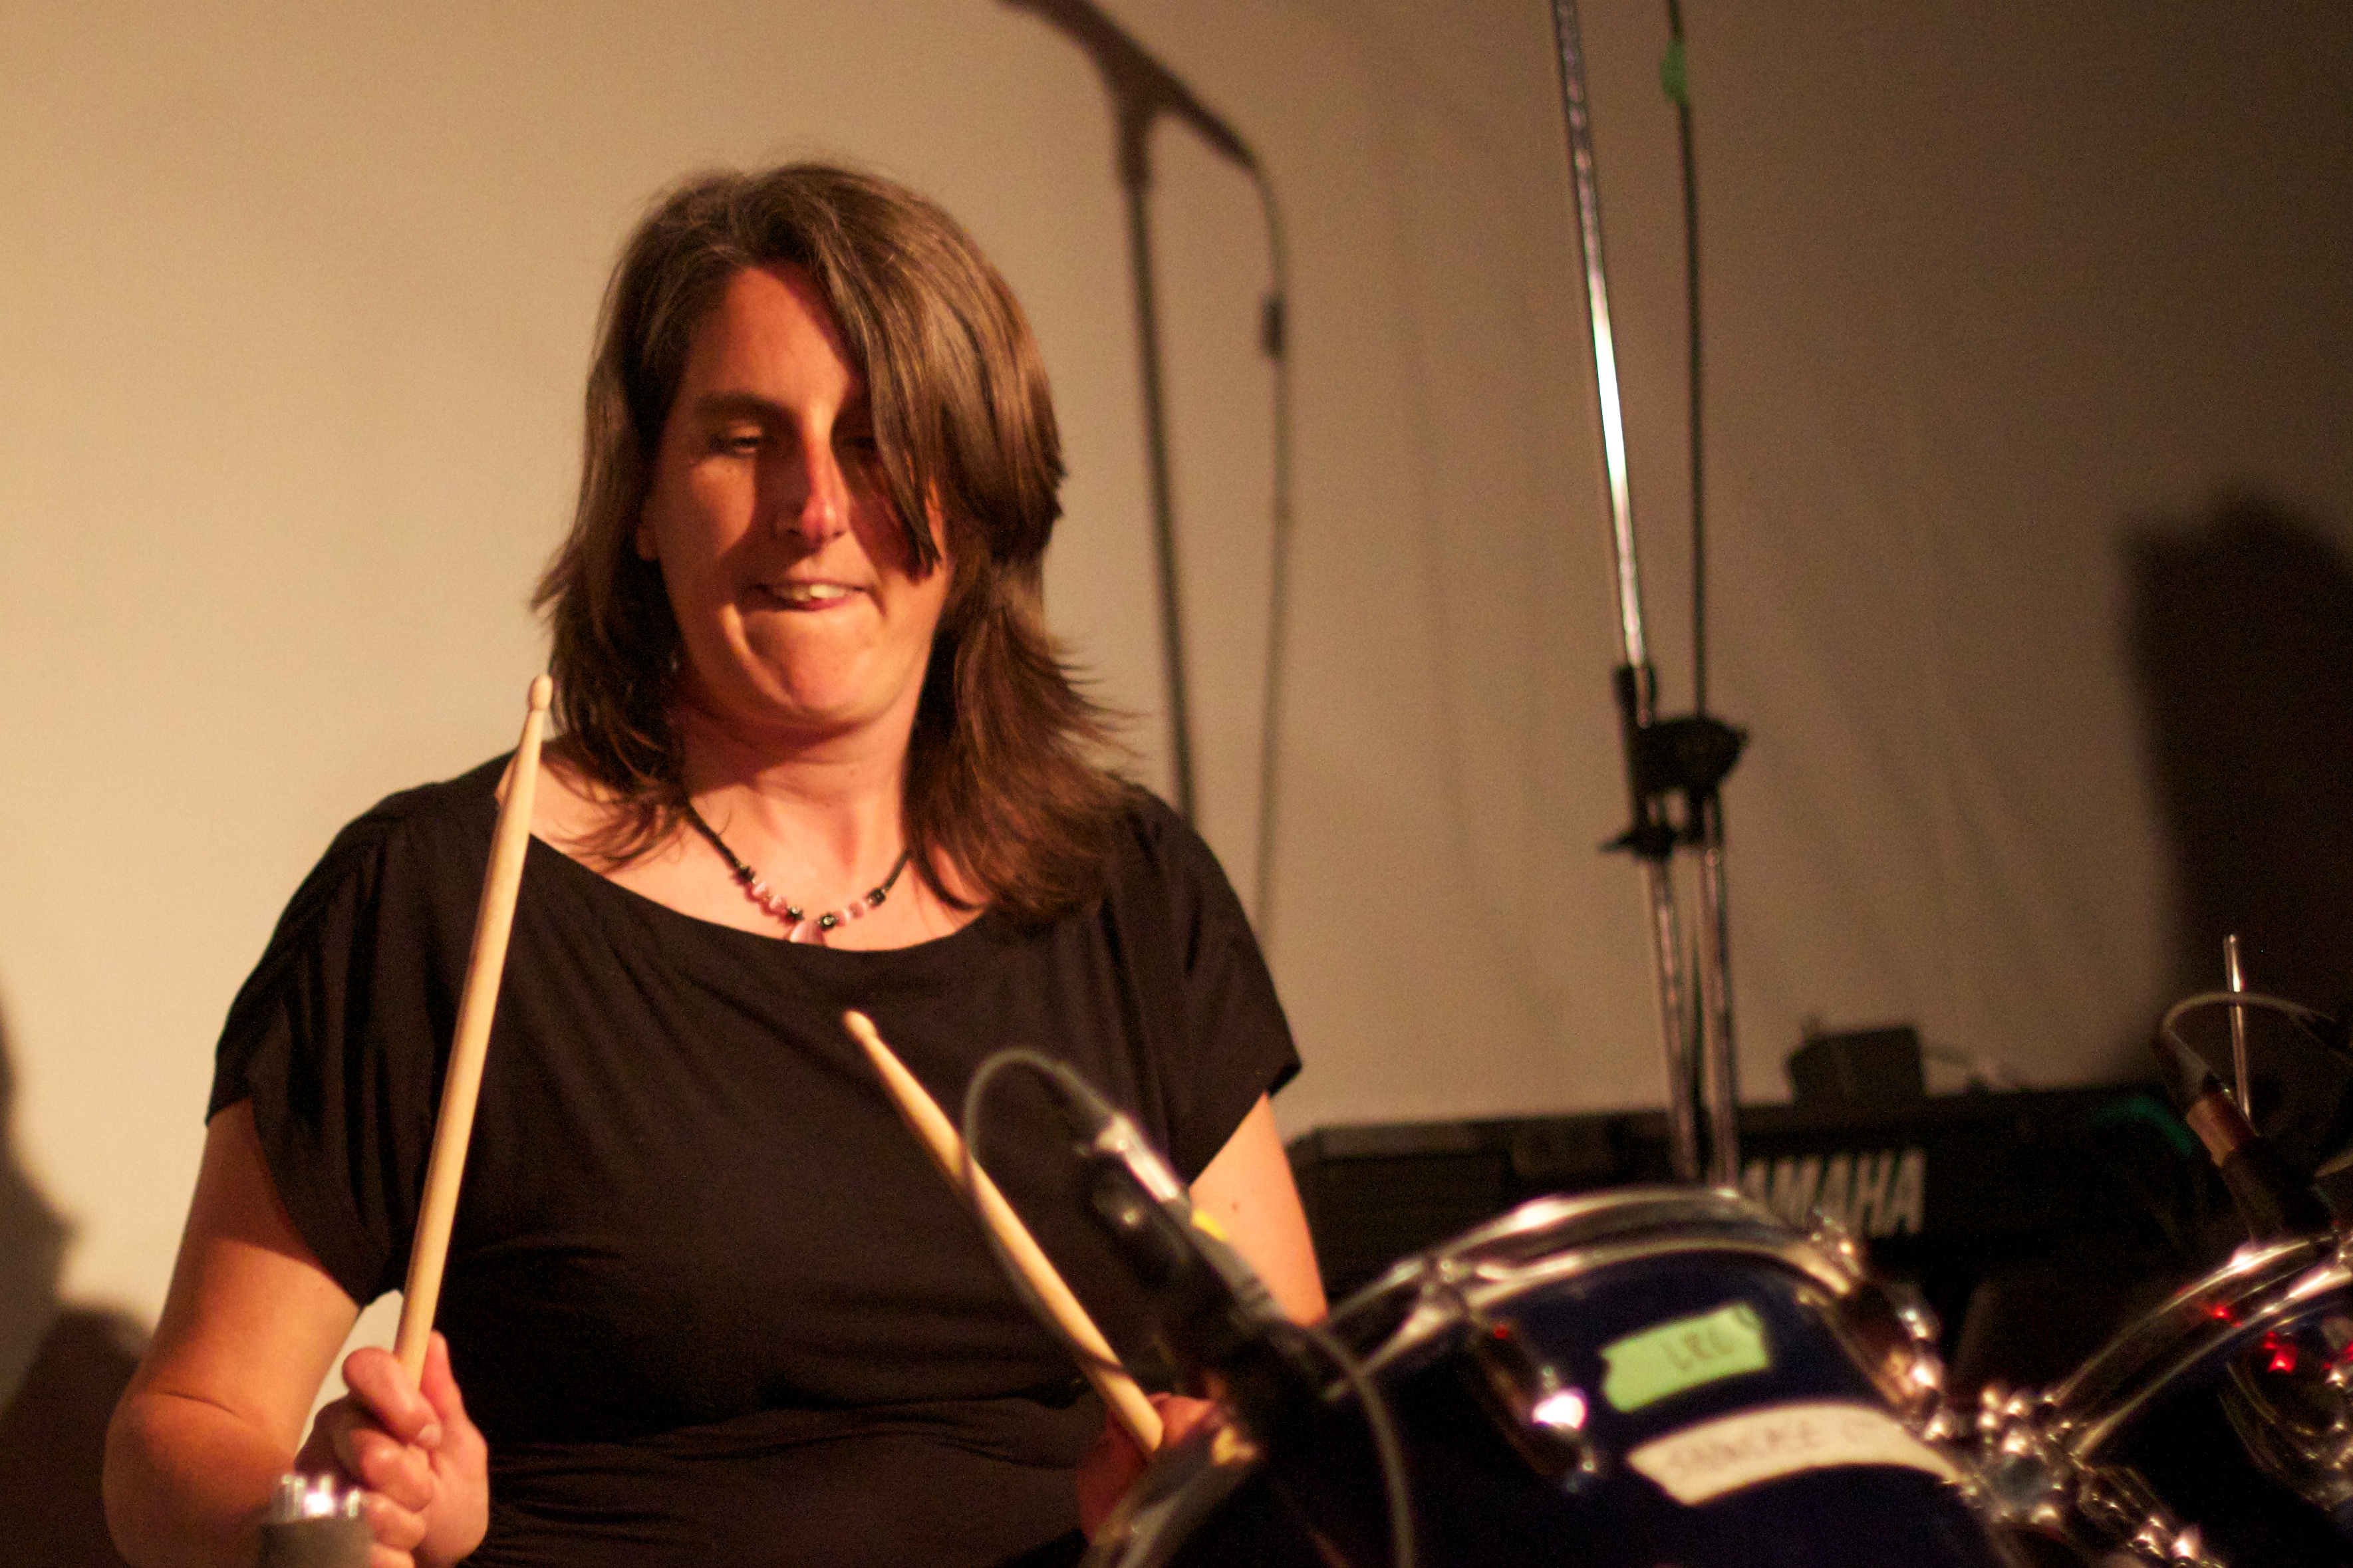
music, guitar, concert, musician, drum, performance, singing, guitarist, drums, drummer, entertainment, singer songwriter, plucked string instruments, skin head percussion instrument